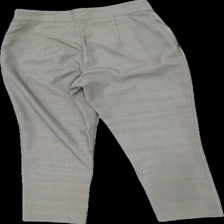
View: back
Type: Trousers
Category: Ladies
Brand: Na-Kd
Colors: Beige
Material: 81% poly 19% cott
Pattern: Checkered print
Cut: Regular
Size: 34
Smell: Minor
Price range: 50-100
Recommended usage: Reuse